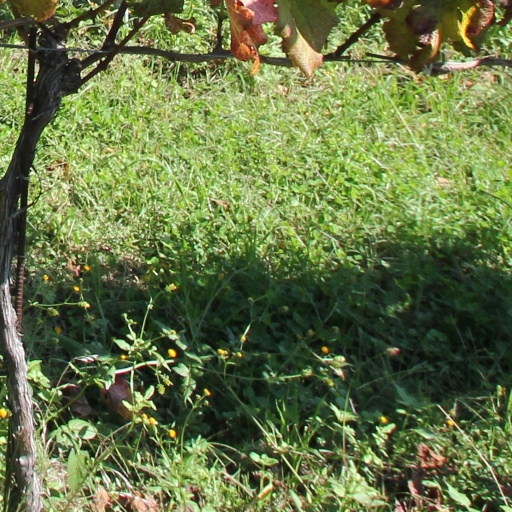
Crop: grape